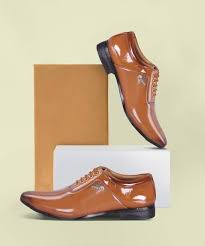
Label: Brogue